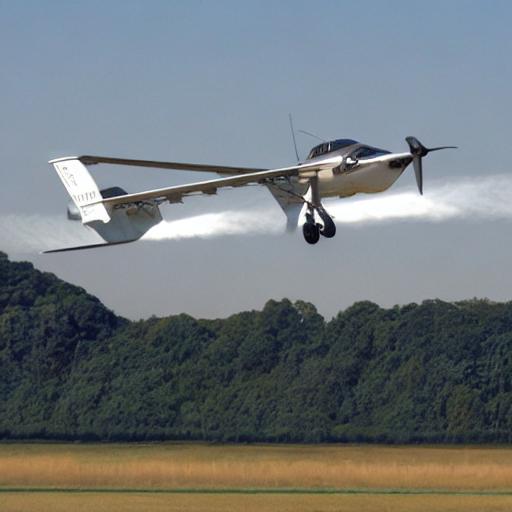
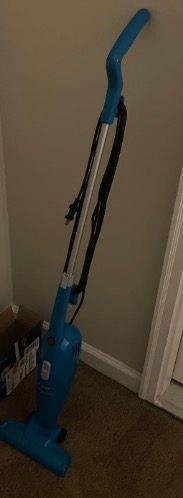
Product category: items_vacuum
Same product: no